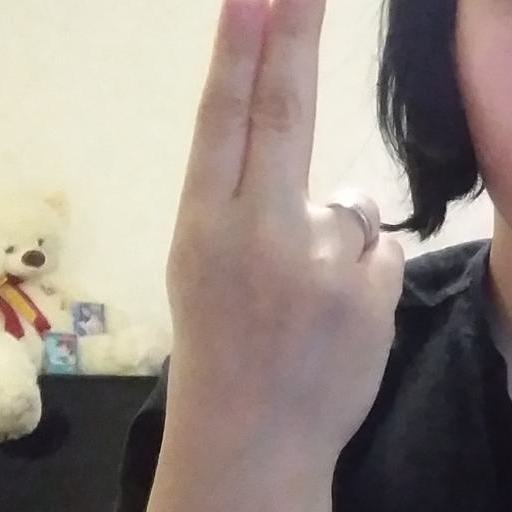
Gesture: two_up_inverted